Robert Roberts (Christadelphian)

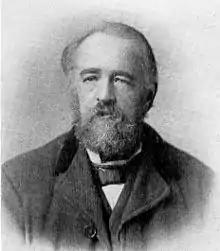
Robert Roberts

Robert Roberts (April 8, 1839 – September 23, 1898) is the man generally considered to have continued the work of organising and establishing the Christadelphian movement founded by Dr. John Thomas. He was a prolific author and the editor of "The Christadelphian" magazine from 1864 to 1898.